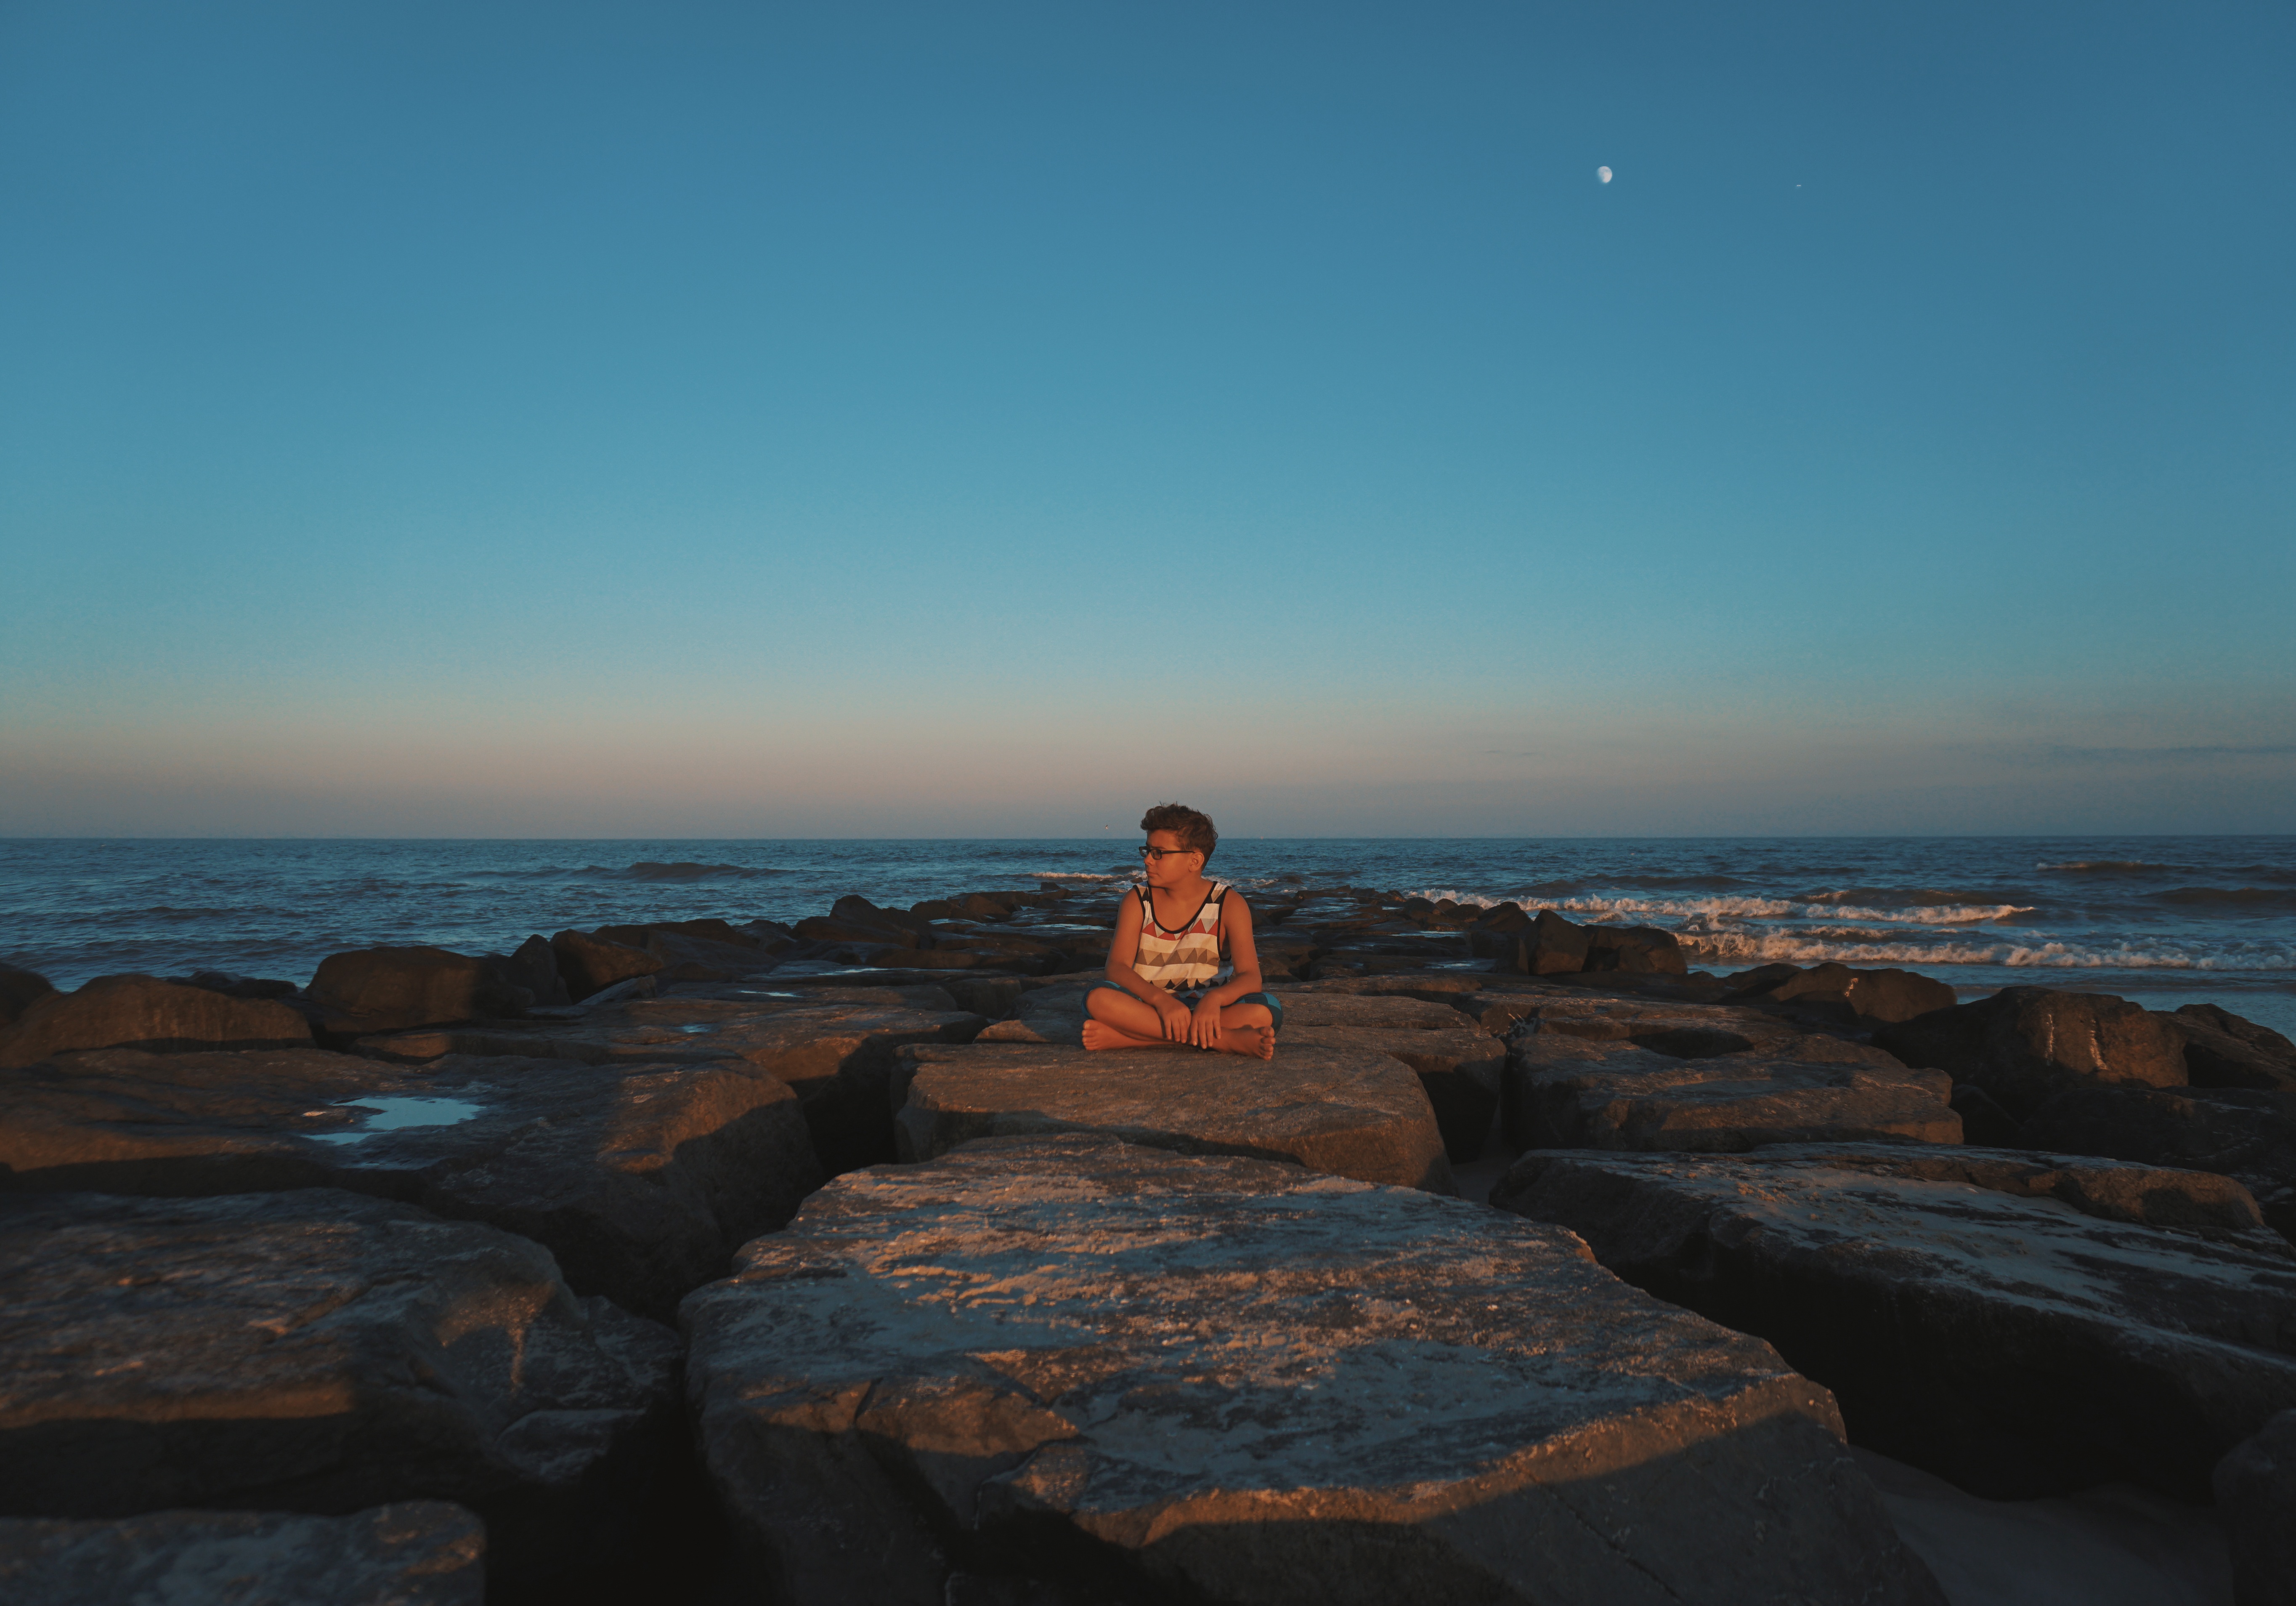
beach, sea, coast, sand, rock, ocean, horizon, sky, sunrise, sunset, sunlight, morning, shore, wave, dawn, vacation, cliff, dusk, evening, reflection, tower, bay, terrain, material, body of water, cape